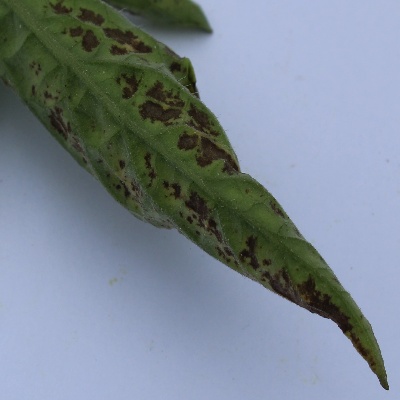
Crop: Tomato
Condition: leaf curl